Super Garuda Shield

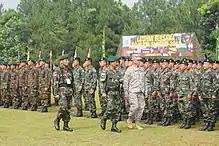
Col. Nono Mulyono, Maj. Gen. Soenarko, and Maj. Gen. Robert G.F. Lee reviewed the more than 1,100 troops representing six nations standing in formation at the Opening Ceremony for Garuda Shield 2010.

Garuda Shield 2010 was held in June 2010 in Cipatat, Bandung, Indonesia. As part of the exercise, staff officers from the Pacific Command, the HIARNG, USARPAC, and the TNI will form a brigade to test peace support and stability operations capabilities. As part of the exercise, staff officers from the Pacific Command, the HIARNG, USARPAC, and the TNI will form a brigade to test peace support and stability operations capabilities. Other troops are in the middle of conducting a field training exercise to exchange UN standardized organizational tactics, techniques and procedures to improve tactical interoperability. Meanwhile, engineers are working in Indonesia's rural communities to provide humanitarian civic actions (HCA). Every day scores of children mil about the construction sites to watch the progress. Engineer partners are making quick work of a baby clinic, community center and amphitheatre. Countries that were represented are